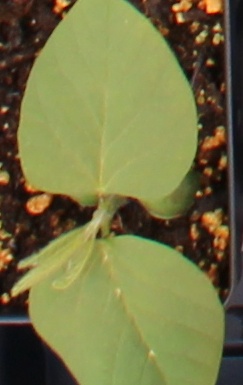
Label: Soybean